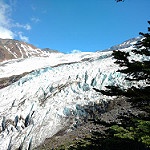
Label: glacier